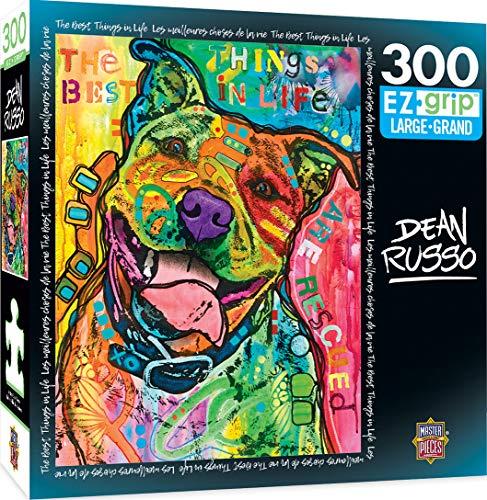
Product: MasterPieces Dean Russo - The Best Things in Life 300pc EzGrip Puzzle
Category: Toys & Games | Puzzles | Jigsaw Puzzles
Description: MasterPieces - An American Puzzle and Game Company.
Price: $9.48
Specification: ProductDimensions:2x8x8inches|ItemWeight:15.8ounces|ShippingWeight:1.05pounds(Viewshippingratesandpolicies)|ASIN:B07MVZR1SC|Itemmodelnumber:B07MVZR1SC|Manufacturerrecommendedage:13monthsandup